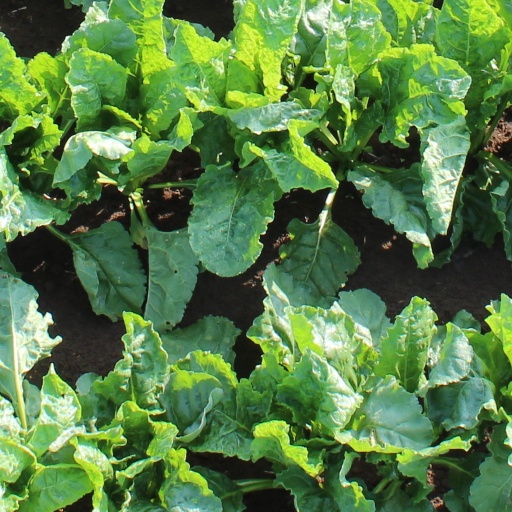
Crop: sugar beet